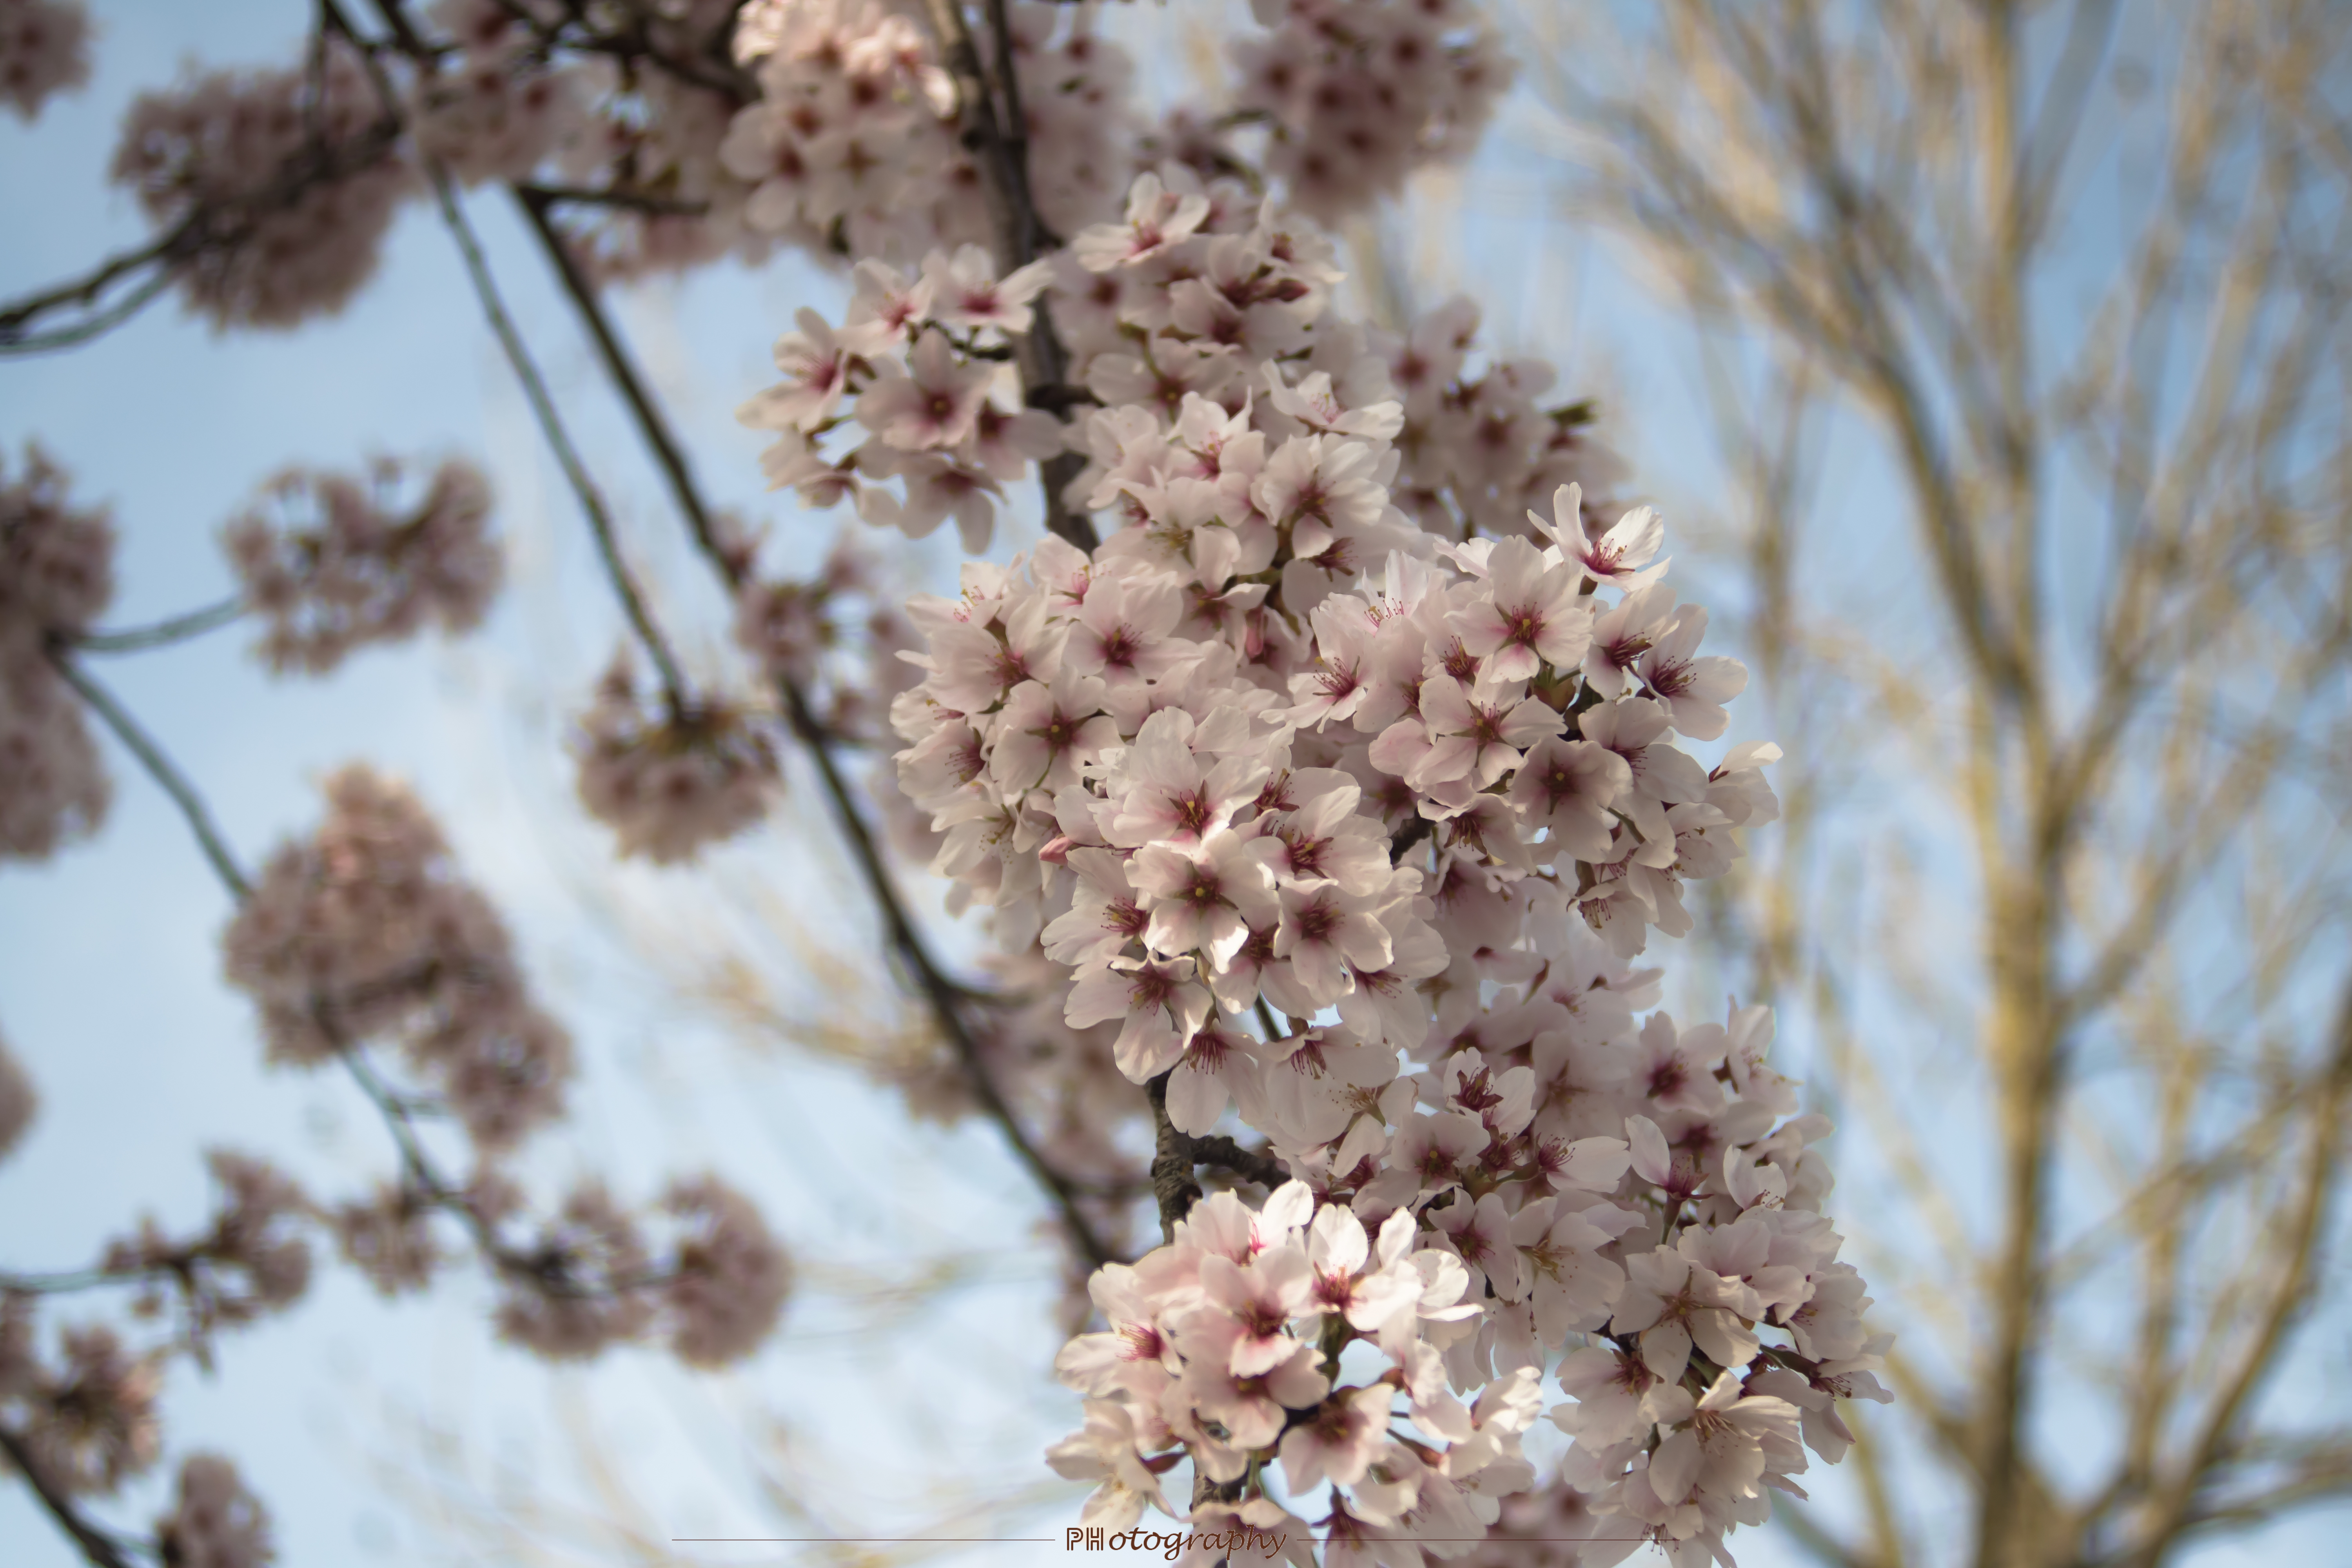
blossom, cherry, flowers, flower, plant, petal, twig, branch, tree, flowering plant, terrestrial plant, Pedicel, shrub, plant stem, subshrub, prunus